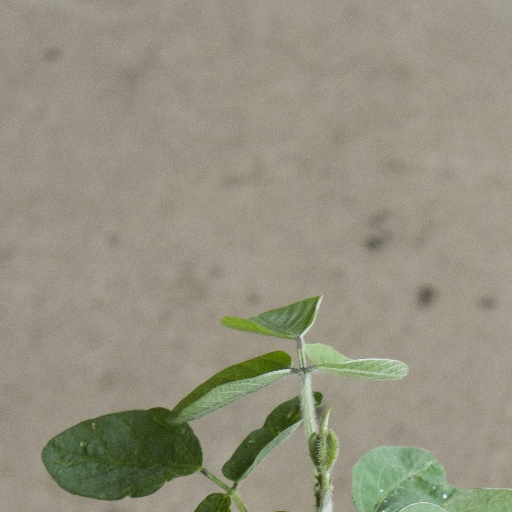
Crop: soybean